Presidency of Pedro Pablo Kuczynski

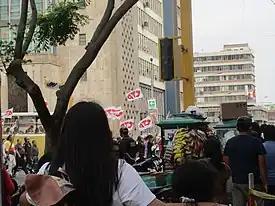
Protests against the pardon of former President Alberto Fujimori, imprisoned for corruption and multiple cases of human rights abuses.

On 24 December 2017, the president granted a humanitarian pardon to Alberto Fujimori, who had been imprisoned for 12 years, with a sentence of 25 years for crimes of human rights violations (La Cantuta and Barrios Altos cases). Kuczynski called on young people not to be carried away by hatred and turn the page, to lead the country towards "a fraternal Bicentennial of peace and prosperity." The government assured that the pardon had been decided for purely humanitarian reasons, in view of the various physical ills afflicting the former president of the Republic, confirmed by reports of a medical board.